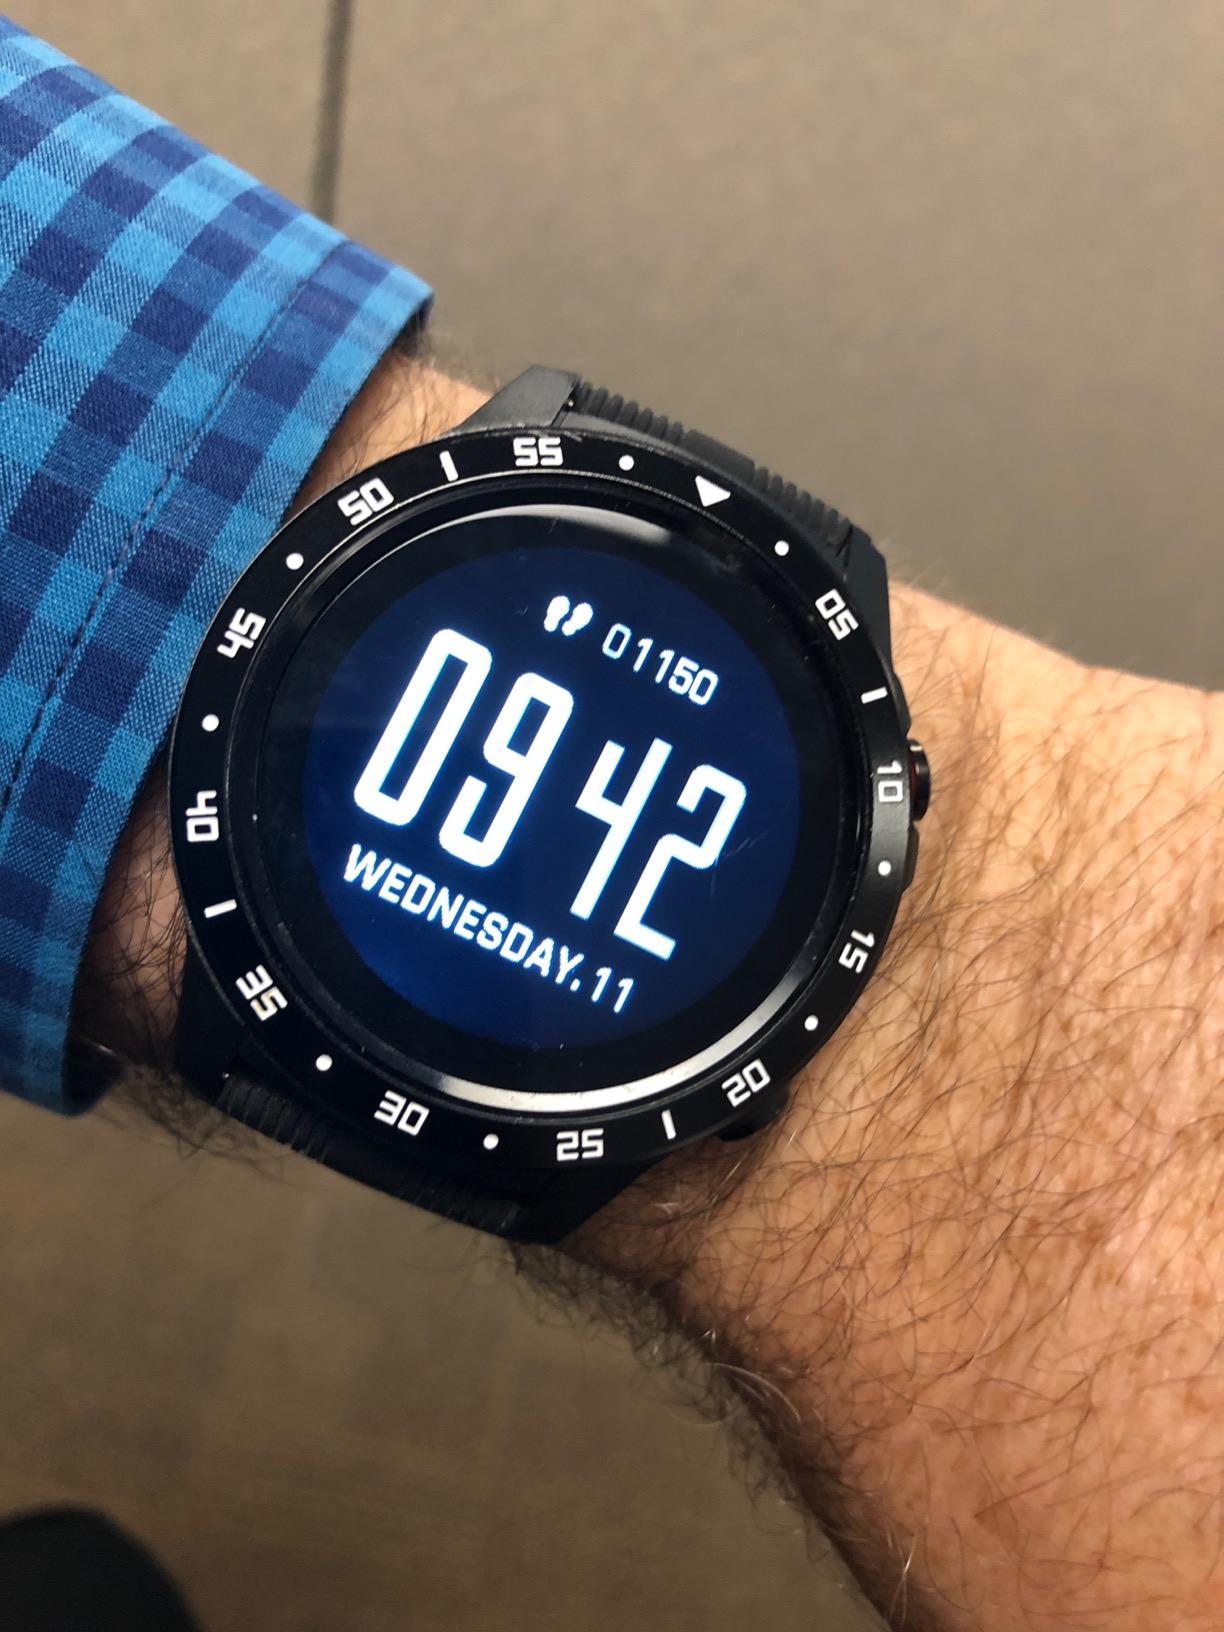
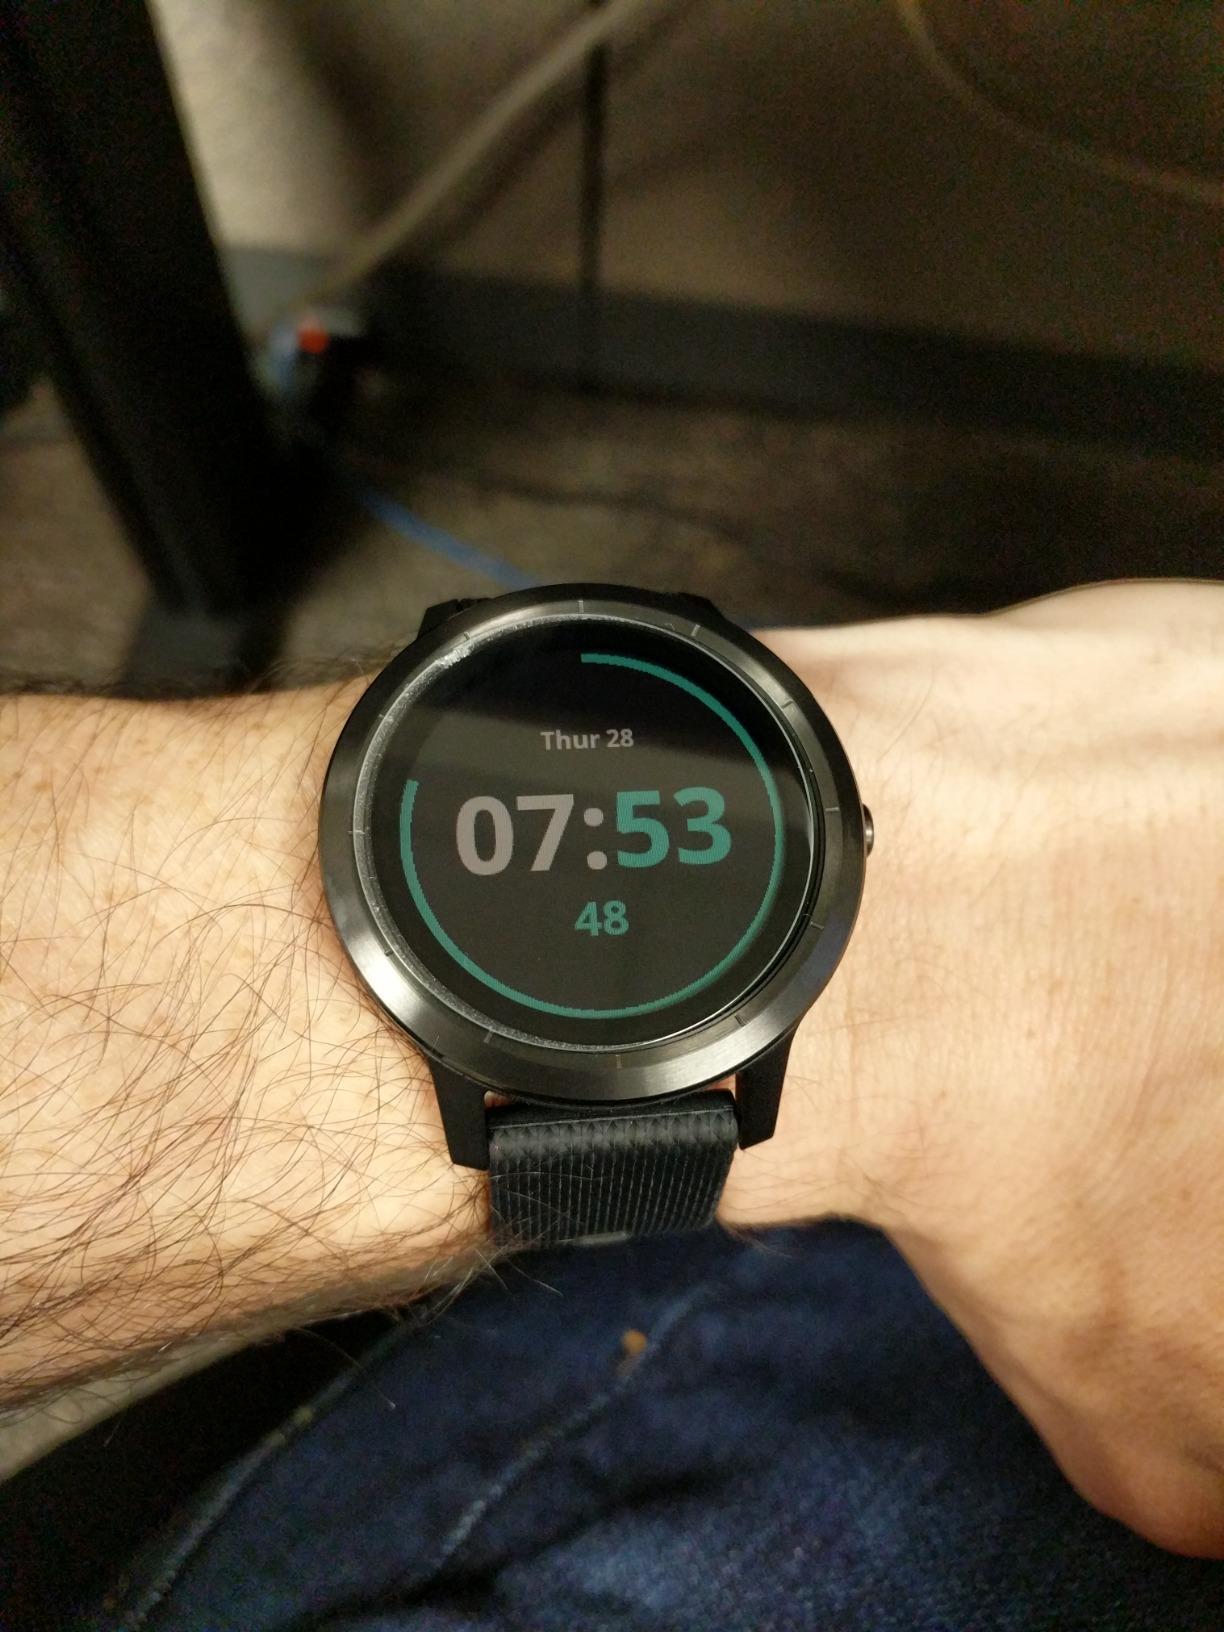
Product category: smartwatch
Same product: no